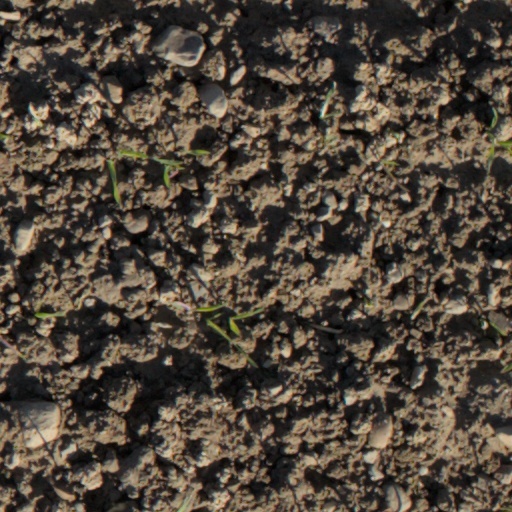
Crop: wheat